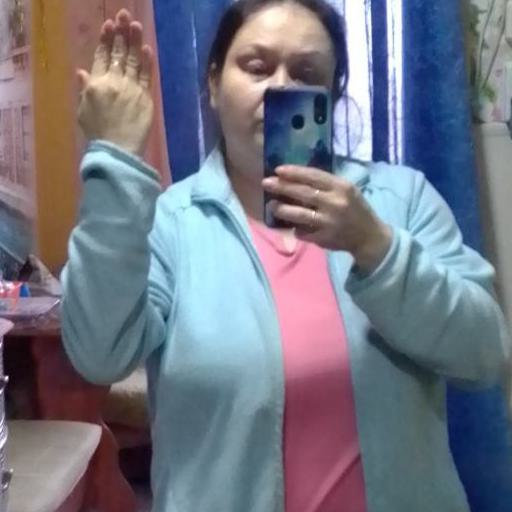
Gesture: no_gesture